Bathytoma viabrunnea

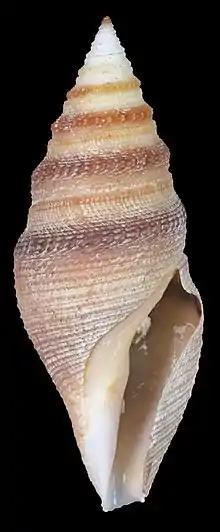
"Bathytoma viabrunnea" (specimen in MNHN, Paris)

The solid shell has a fusiform shape. It has a smooth, brown, two-and-a-half-whorled vitreous nucleus. The body whorl has semilunar riblets. And the teleoconch contains eight slightly turreted whorls. The short spire is conical, rather pointed with the early whorls delicately sculptured, the last two rather rude. The aperture is longer than half the shell. The transverse sculpture in the earlier whorls (which are pure white) consists of rather crowded flutings depending transversely forward from the sutural margin for a third of the width of the (visible) whorl, which then swells outward, marked by strong growth lines, to a series of peripheral angular nodulations which mark the course of the anal fasciole. On the fourth, fifth, and sixth whorls, counting from the nucleus, the flutings are more regular and elegant than in the earlier or subsequent turns, on the fifth and sixth they, as well as the growth lines, are elegantly granulose or marked with small round nodes, the resultant of transverse and spiral sculpture. The peripheral nodulations also become more transverse and divided into three smaller nodules each, from the same cause; on the seventh and eighth whorls the lines of growth become more rude, the flutings and nodulation gradually vanish, and the sculpture is reduced to obscure spiral ridges, finer and more uniform on and behind the fasciole, and coarser, with a certain alternation of larger and smaller in size, before the fasciole. The last three and a half whorls take on a warm brownish tint, the fasciole being a still darker and somewhat livid madder brown. The later spiral ridges are also often somewhat darker than their interspaces. The aperture is narrow. The siphonal canal is short, broad, and slightly recurved. The thin outer lip is produced in advance of the sinus. It is simple and sharp. The body is polished and slightly excavated. The columella is slightly twisted, swollen, white, smooth, attenuated in front, with no callus, as long as the canal. The suture is distinct, appressed. The posterior surface of the whorls behind the fasciole is somewhat concave.